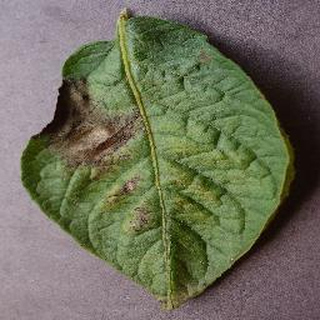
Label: potato_late_blight